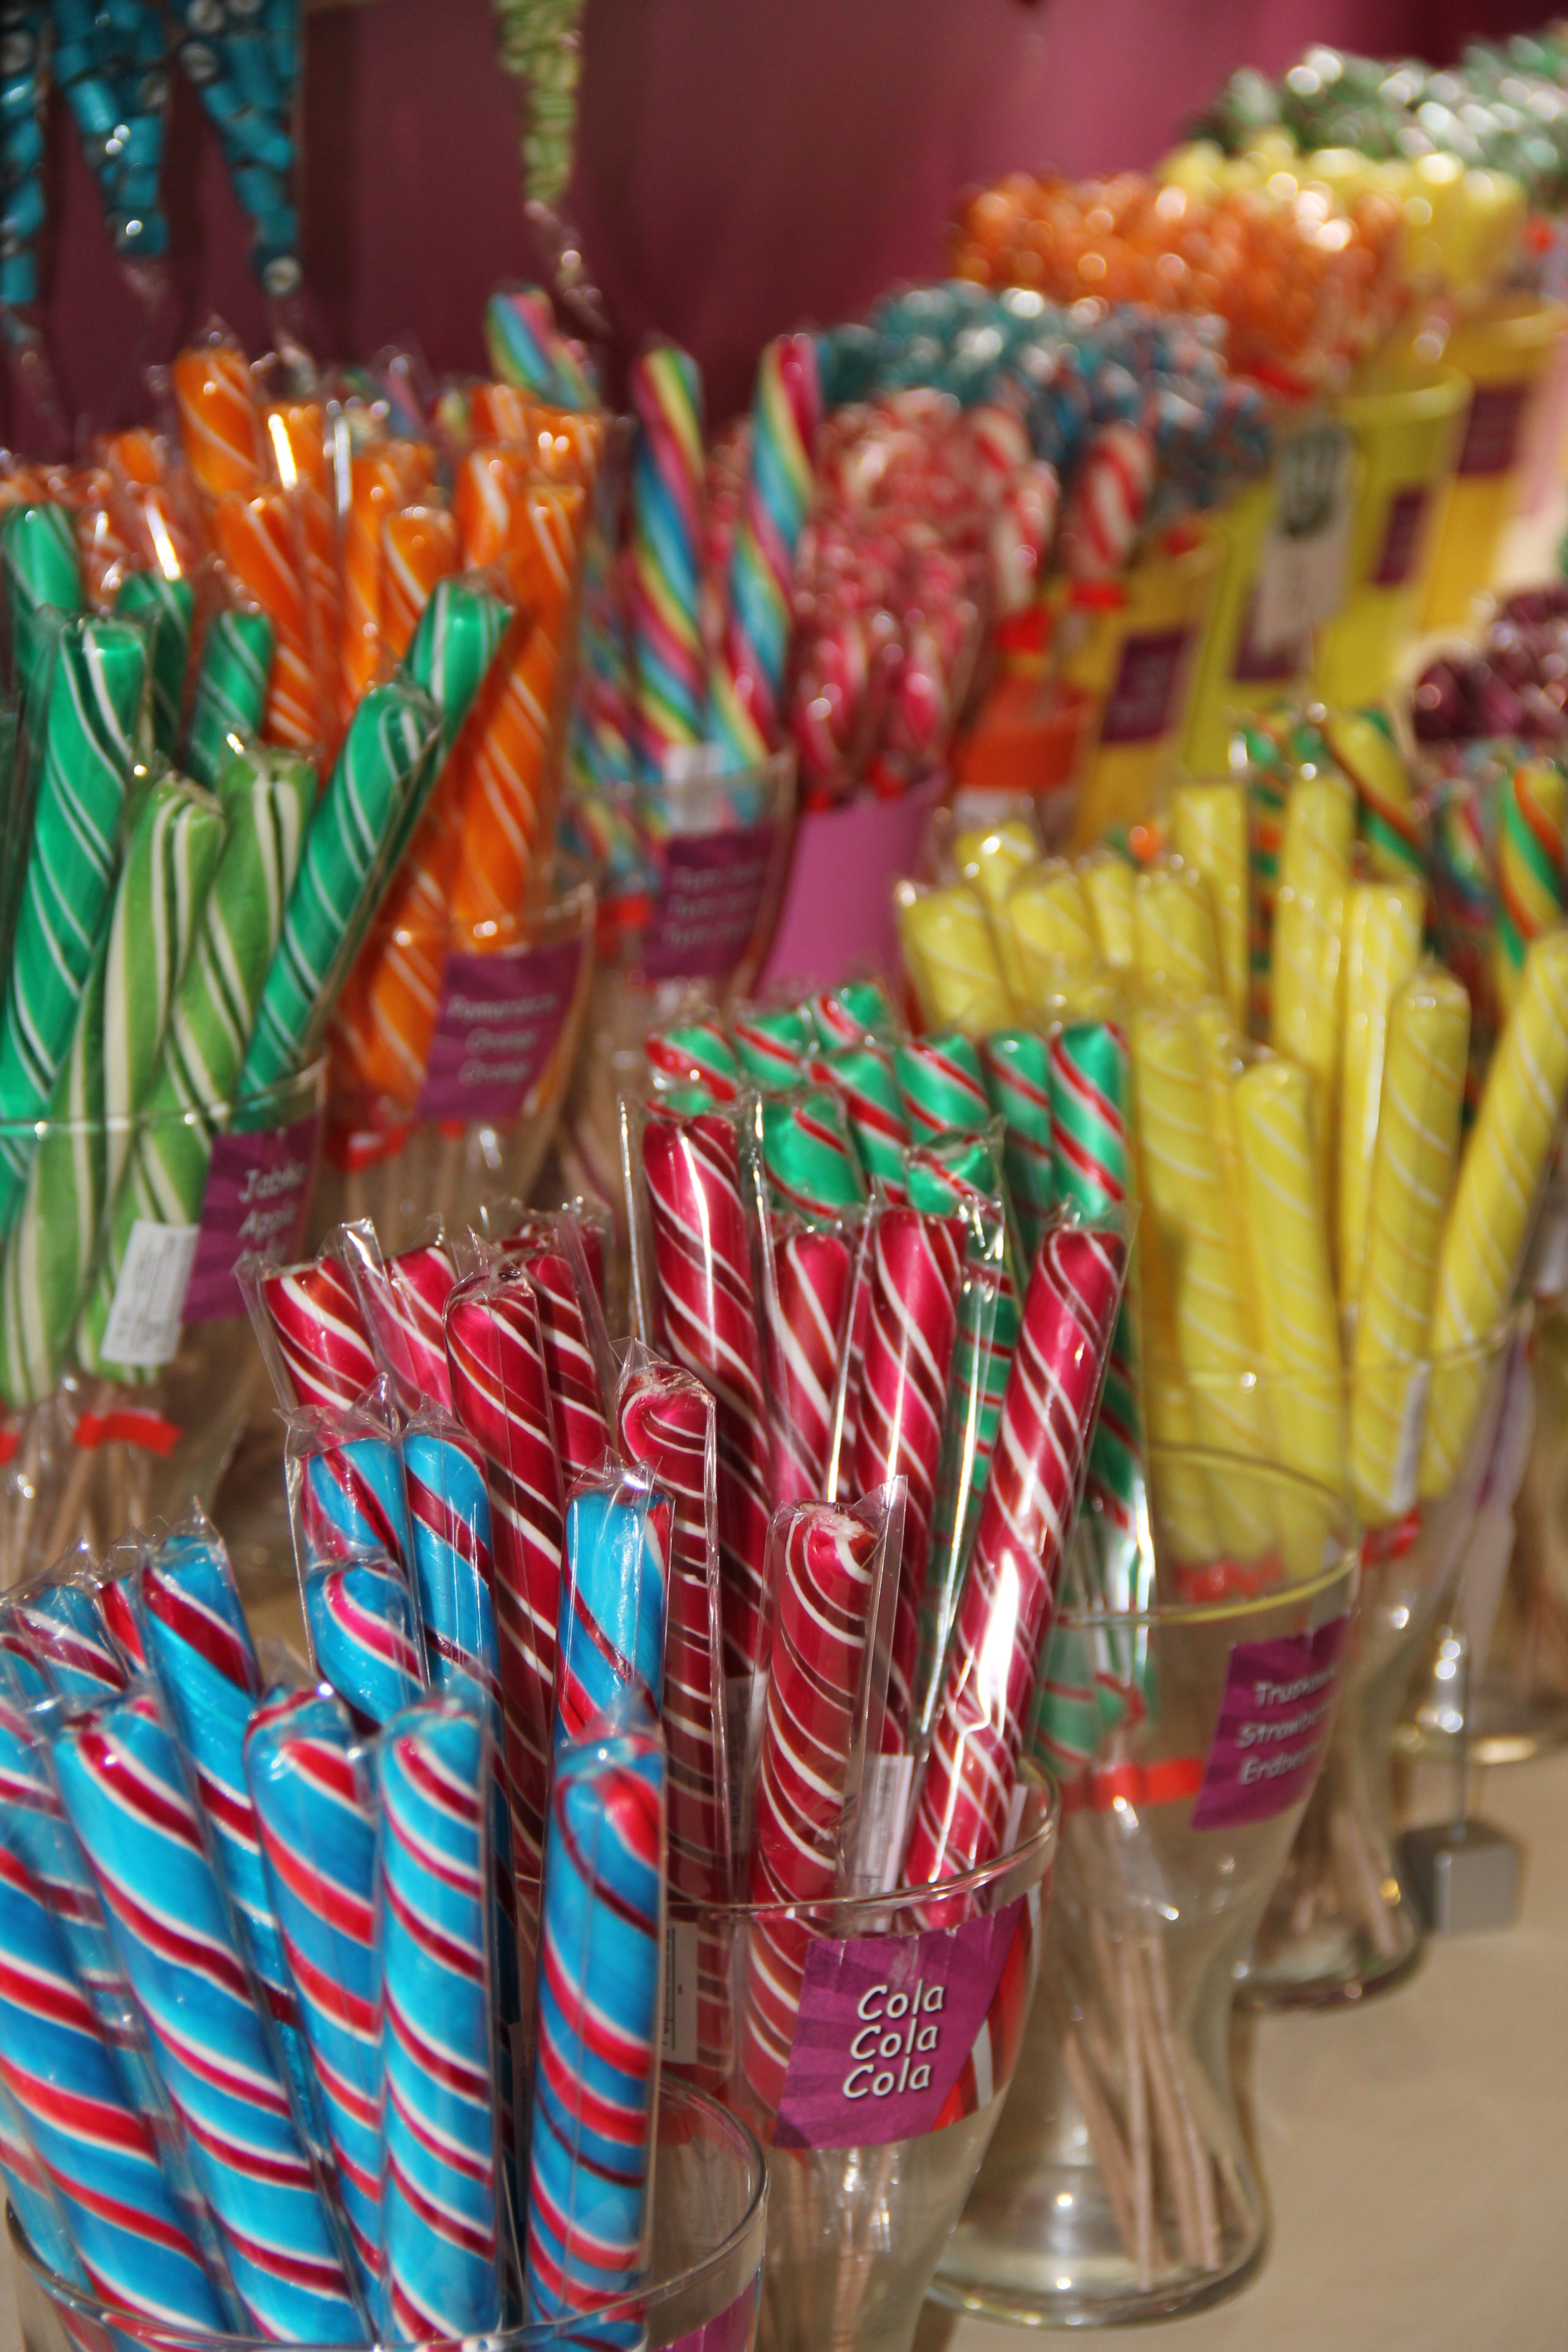
sweet, food, dessert, party, candy, candy cane, sweetness, confectionery, flavor, snack food